Thomas (activist)

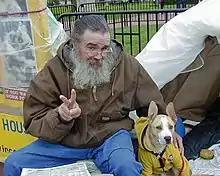
Thomas with his dog Sophie

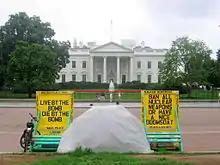
Thomas started the White House Peace Vigil, the longest-running peace vigil in US history, in 1981.

William Thomas Hallenback Jr., known as Thomas (March 20, 1947 – January 23, 2009), was an American anti-nuclear activist and simple-living adherent who undertook a 27-year peace vigil – the longest recorded vigil in US history at the time, with the title passing to his co-protester Concepción Picciotto after Thomas' death – in front of the White House.